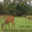
Label: deer